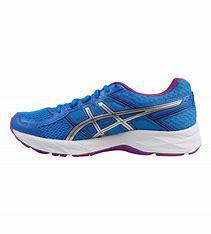
Brand: Asics
Model: Gel Contend 4